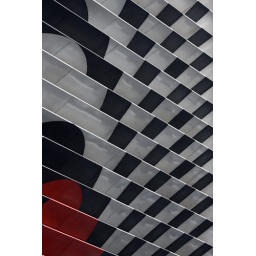
RTL building , Bayard street in Paris